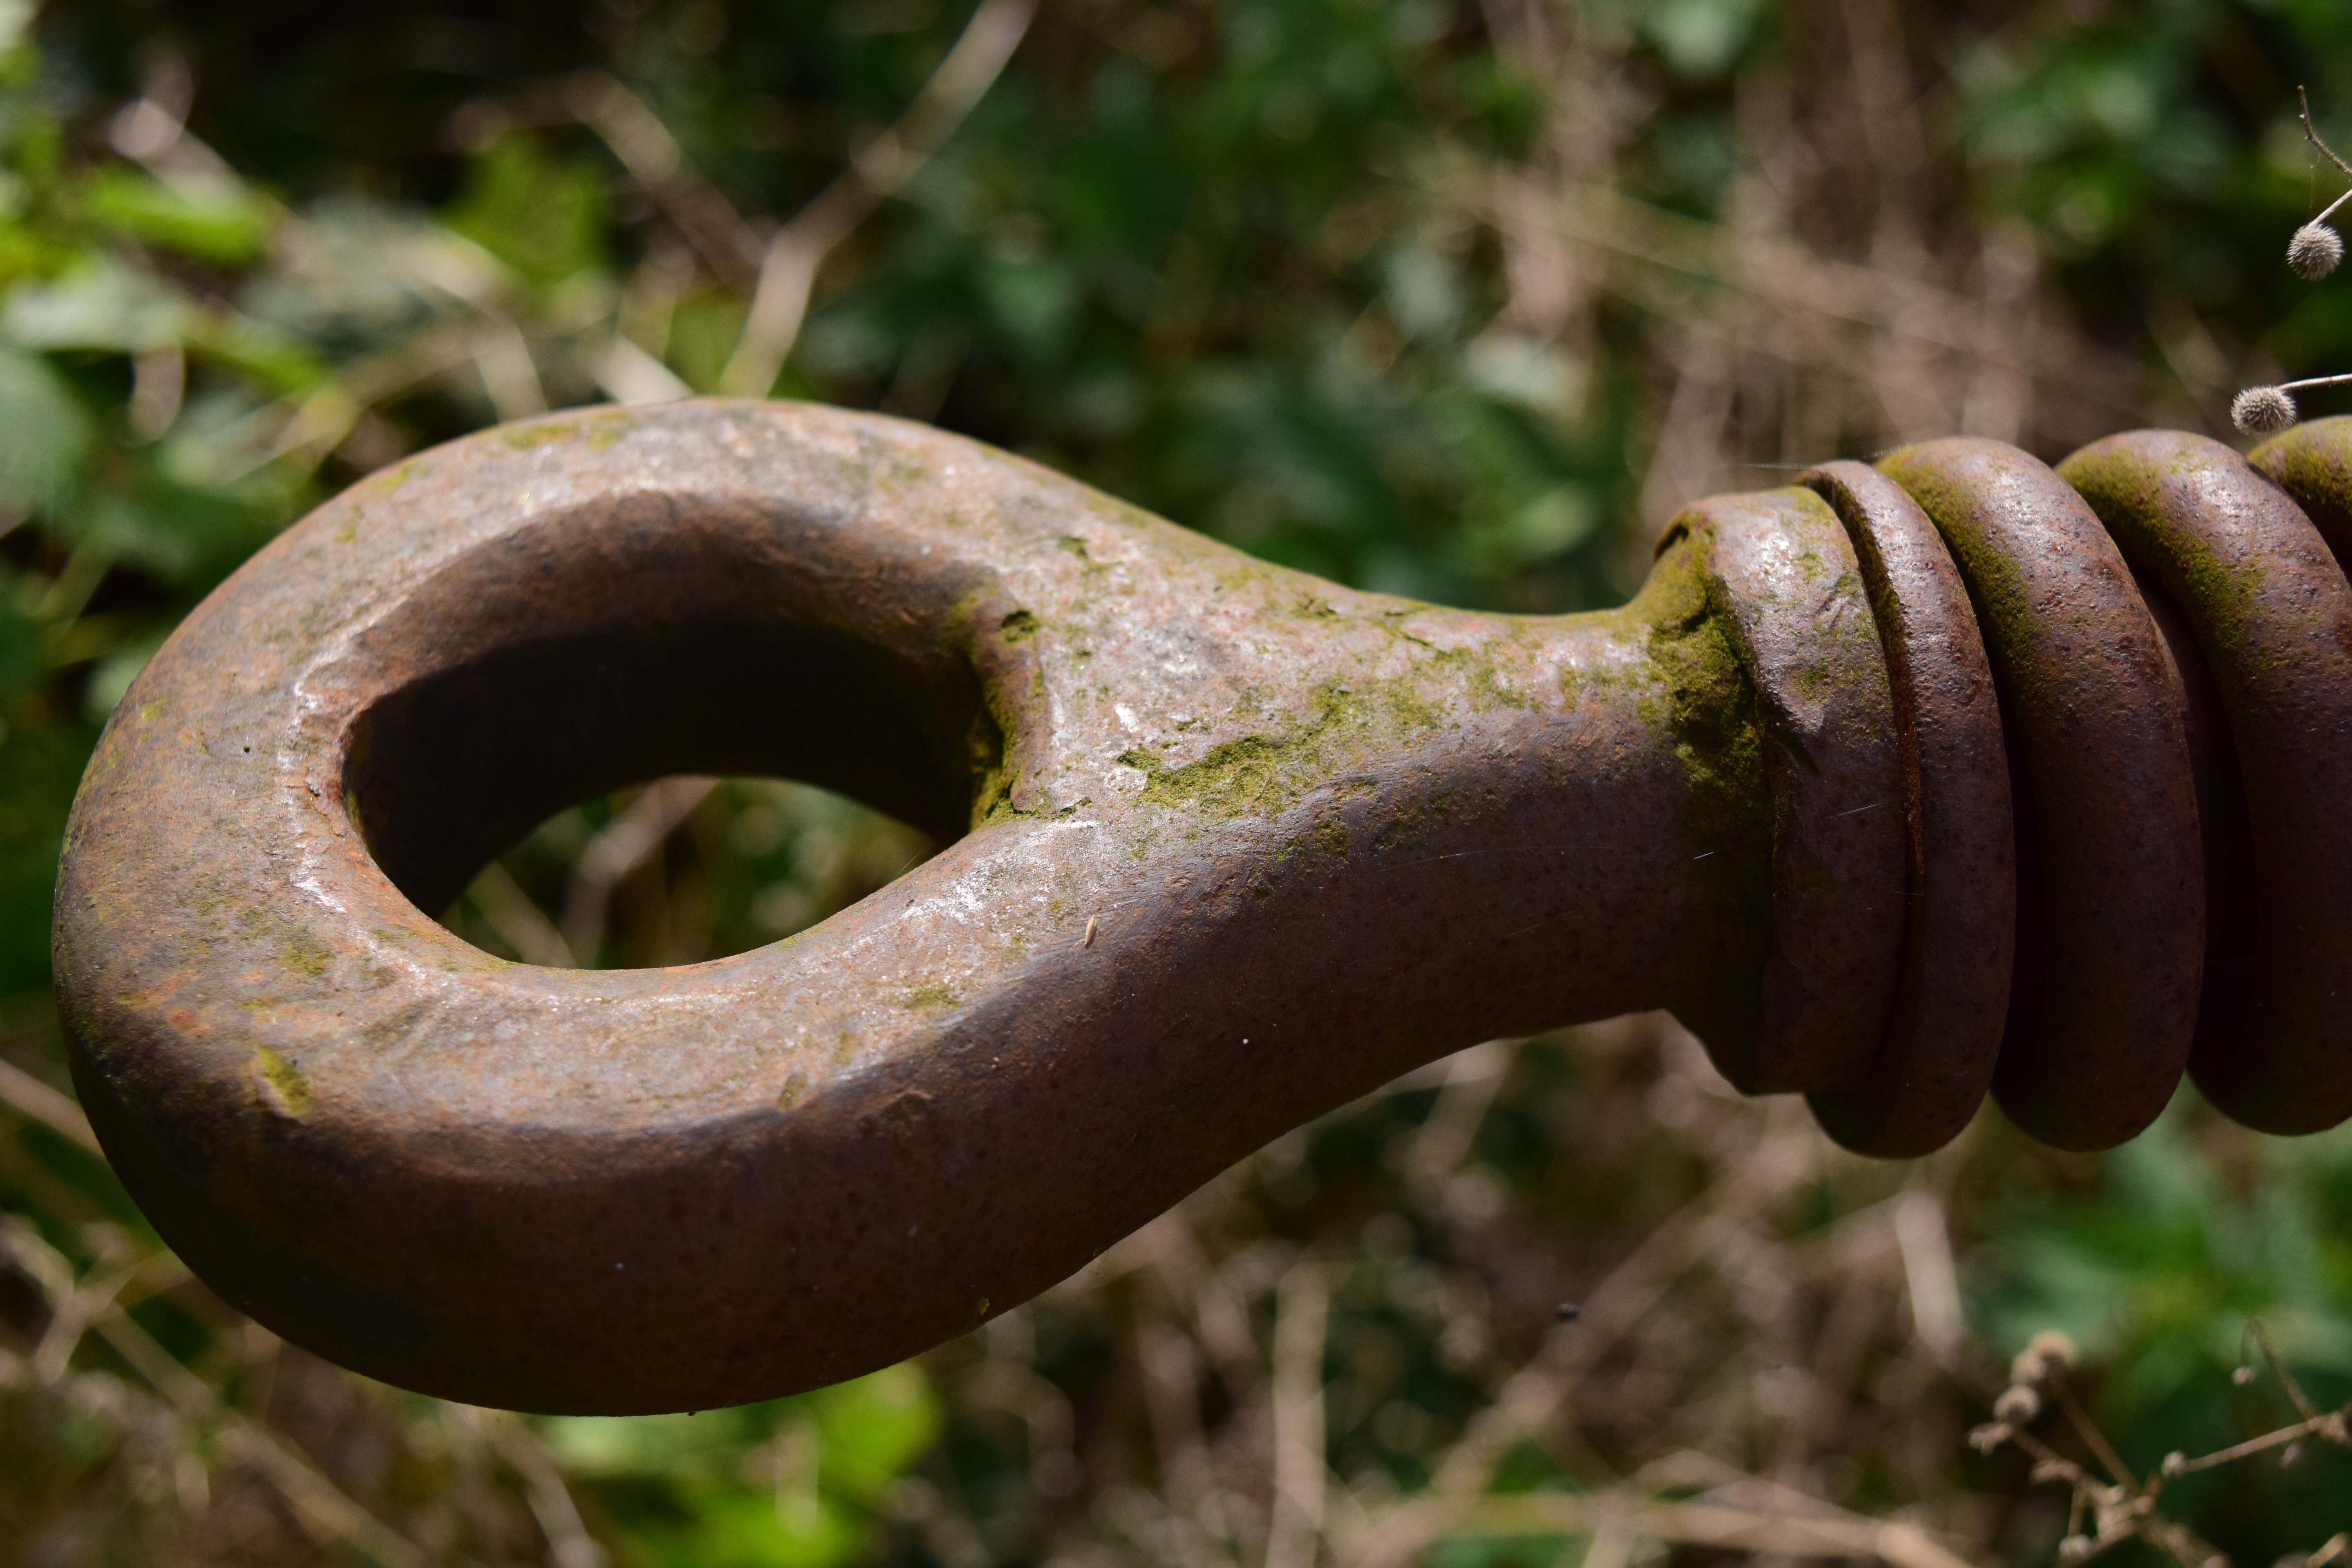
tree, nature, grass, branch, plant, leaf, ring, flower, old, horn, green, metal, agriculture, close, material, device, close up, iron, trailers, macro photography, trailer hitch, plant stem